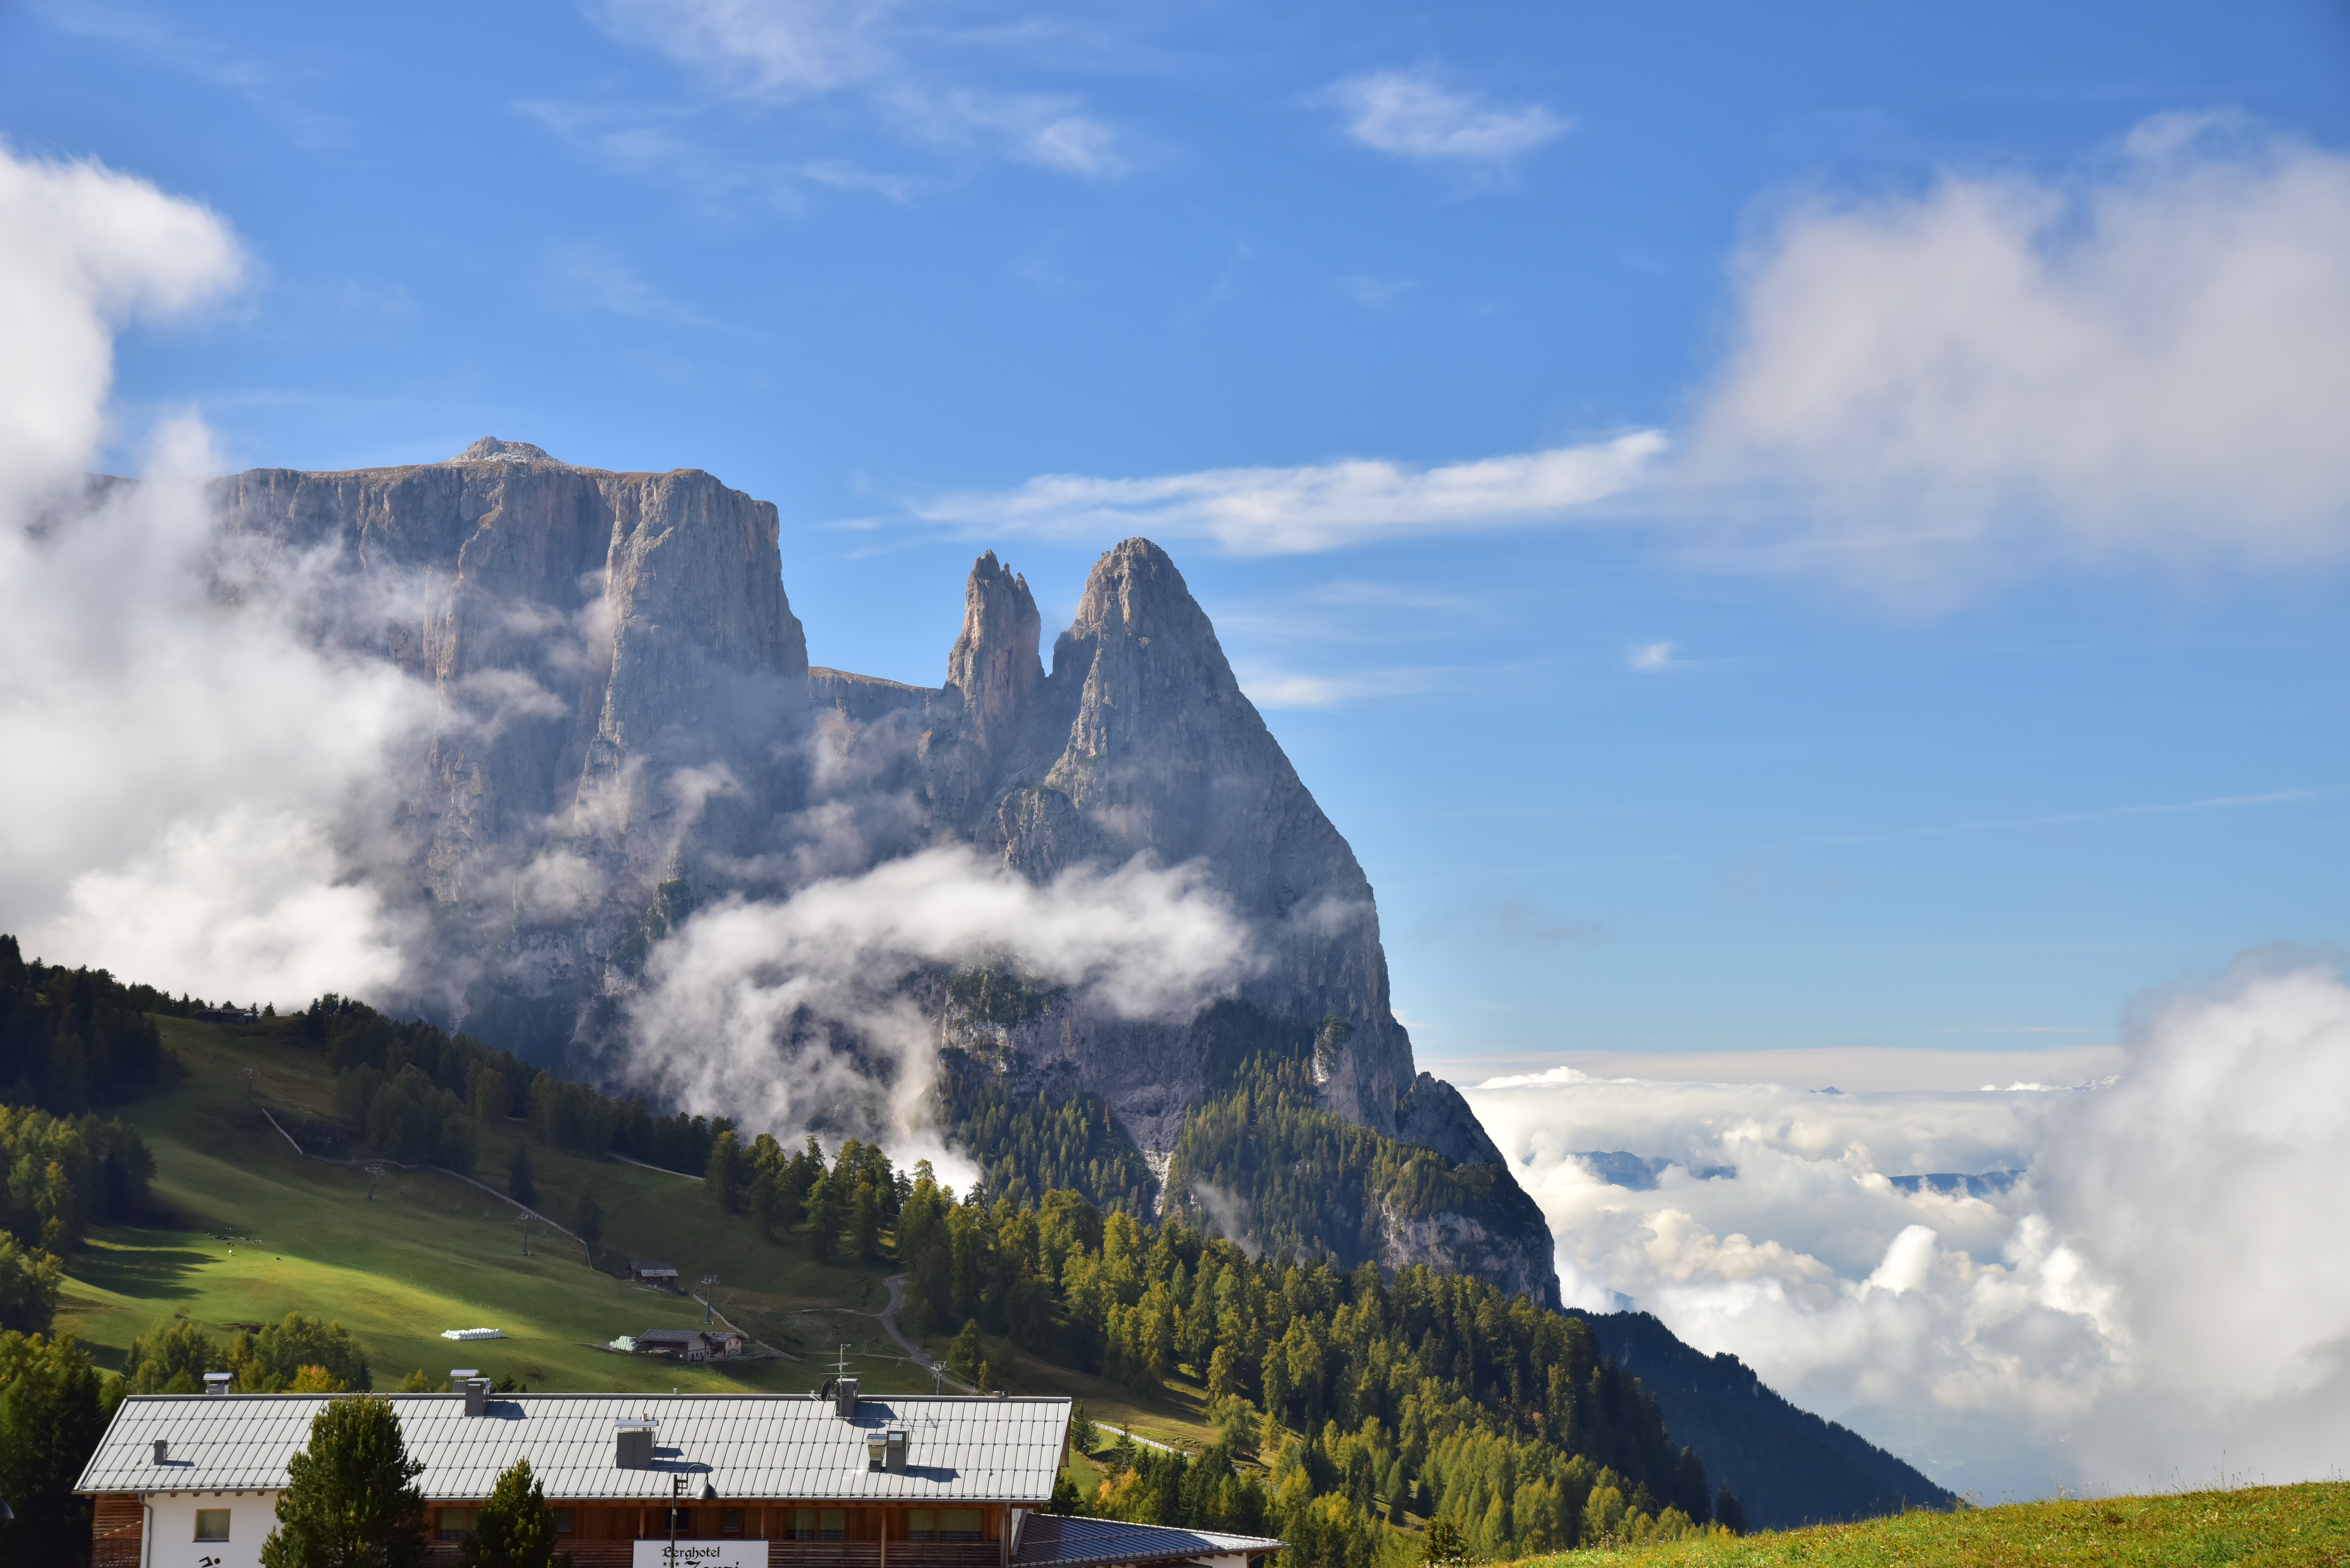
alm, mountainous landforms, mountain, mountain range, sky, highland, cloud, hill station, natural landscape, alps, ridge, cumulus, hill, wilderness, massif, mount scenery, valley, fell, summit, national park, tree, terrain, tourism, rural area, landscape, geological phenomenon, meteorological phenomenon, mountain pass, vacation, world, road